List of Fruits Basket chapters

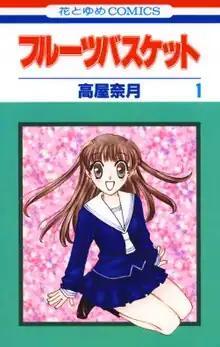
The cover of the first Japanese volume of the "Fruits Basket" manga, featuring Tohru Honda

This is a complete list of chapters for the manga series "Fruits Basket". Written and illustrated by Natsuki Takaya, "Fruits Basket" is one of the best selling manga of all time, with 30 million copies in print worldwide. The first chapter premiered in July 1998 in "Hana to Yume" magazine, where it was serialized until its conclusion in November 2006. The series focuses on Tohru Honda, an orphan girl who, after meeting Yuki, Kyo, and Shigure Sohma, learns that thirteen members of the Sohma family are possessed by the animals of the Chinese zodiac legend and are cursed to turn into their animal forms if they are embraced by anyone of the opposite sex or their bodies come under a great deal of stress. As the series progresses, Tohru meets the rest of the zodiac as well as the family's mysterious head, Akito Sohma, and eventually resolves to break the curse that burdens them.